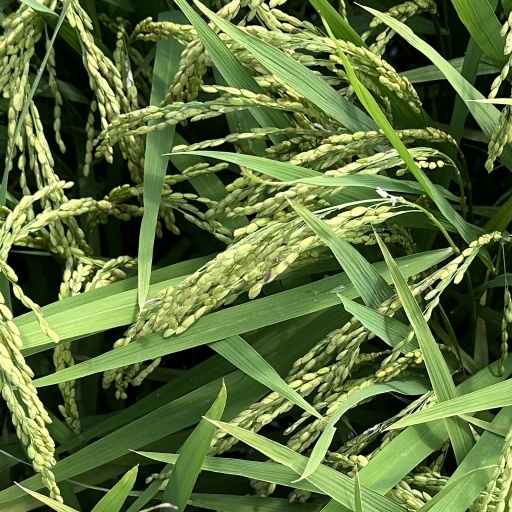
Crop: rice